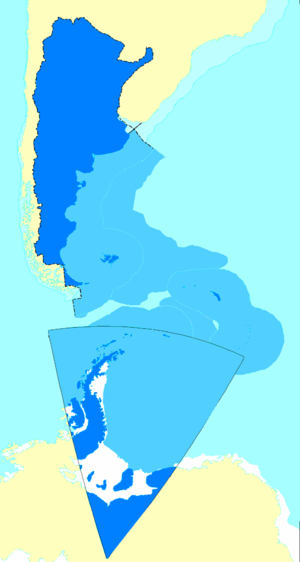
Argentinsk Antarktis / Argentinas krav
Argentinas samlede territorialkrav
Argentinsk Antarktis er en sektor af Antarktis som Argentina gør krav på. Området strækker sig fra 25° vest til 74° vest, og omfatter hele området syd for 60° sydlig bredde.